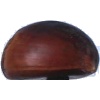
Label: Chestnut 1